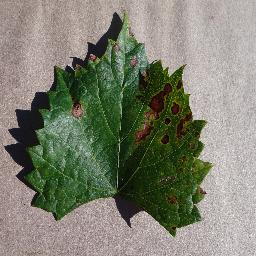
Label: Grape___Esca_(Black_Measles)